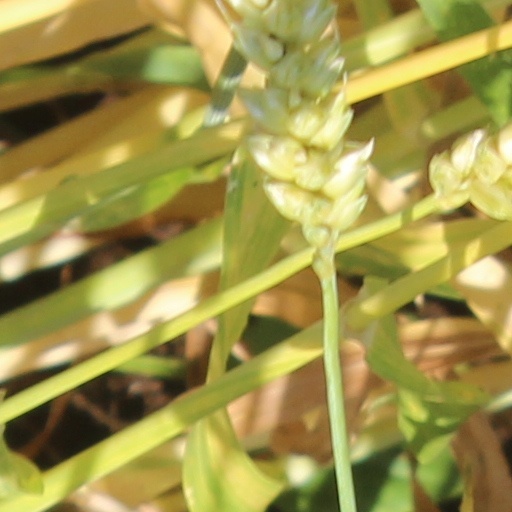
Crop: wheat